Giedrė Lukšaitė-Mrázková

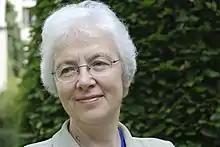
Giedrė Lukšaitė-Mrázková

Giedrė Lukšaitė-Mrázková (born 1944) is a Lithuanian–Czech harpsichordist and organist.